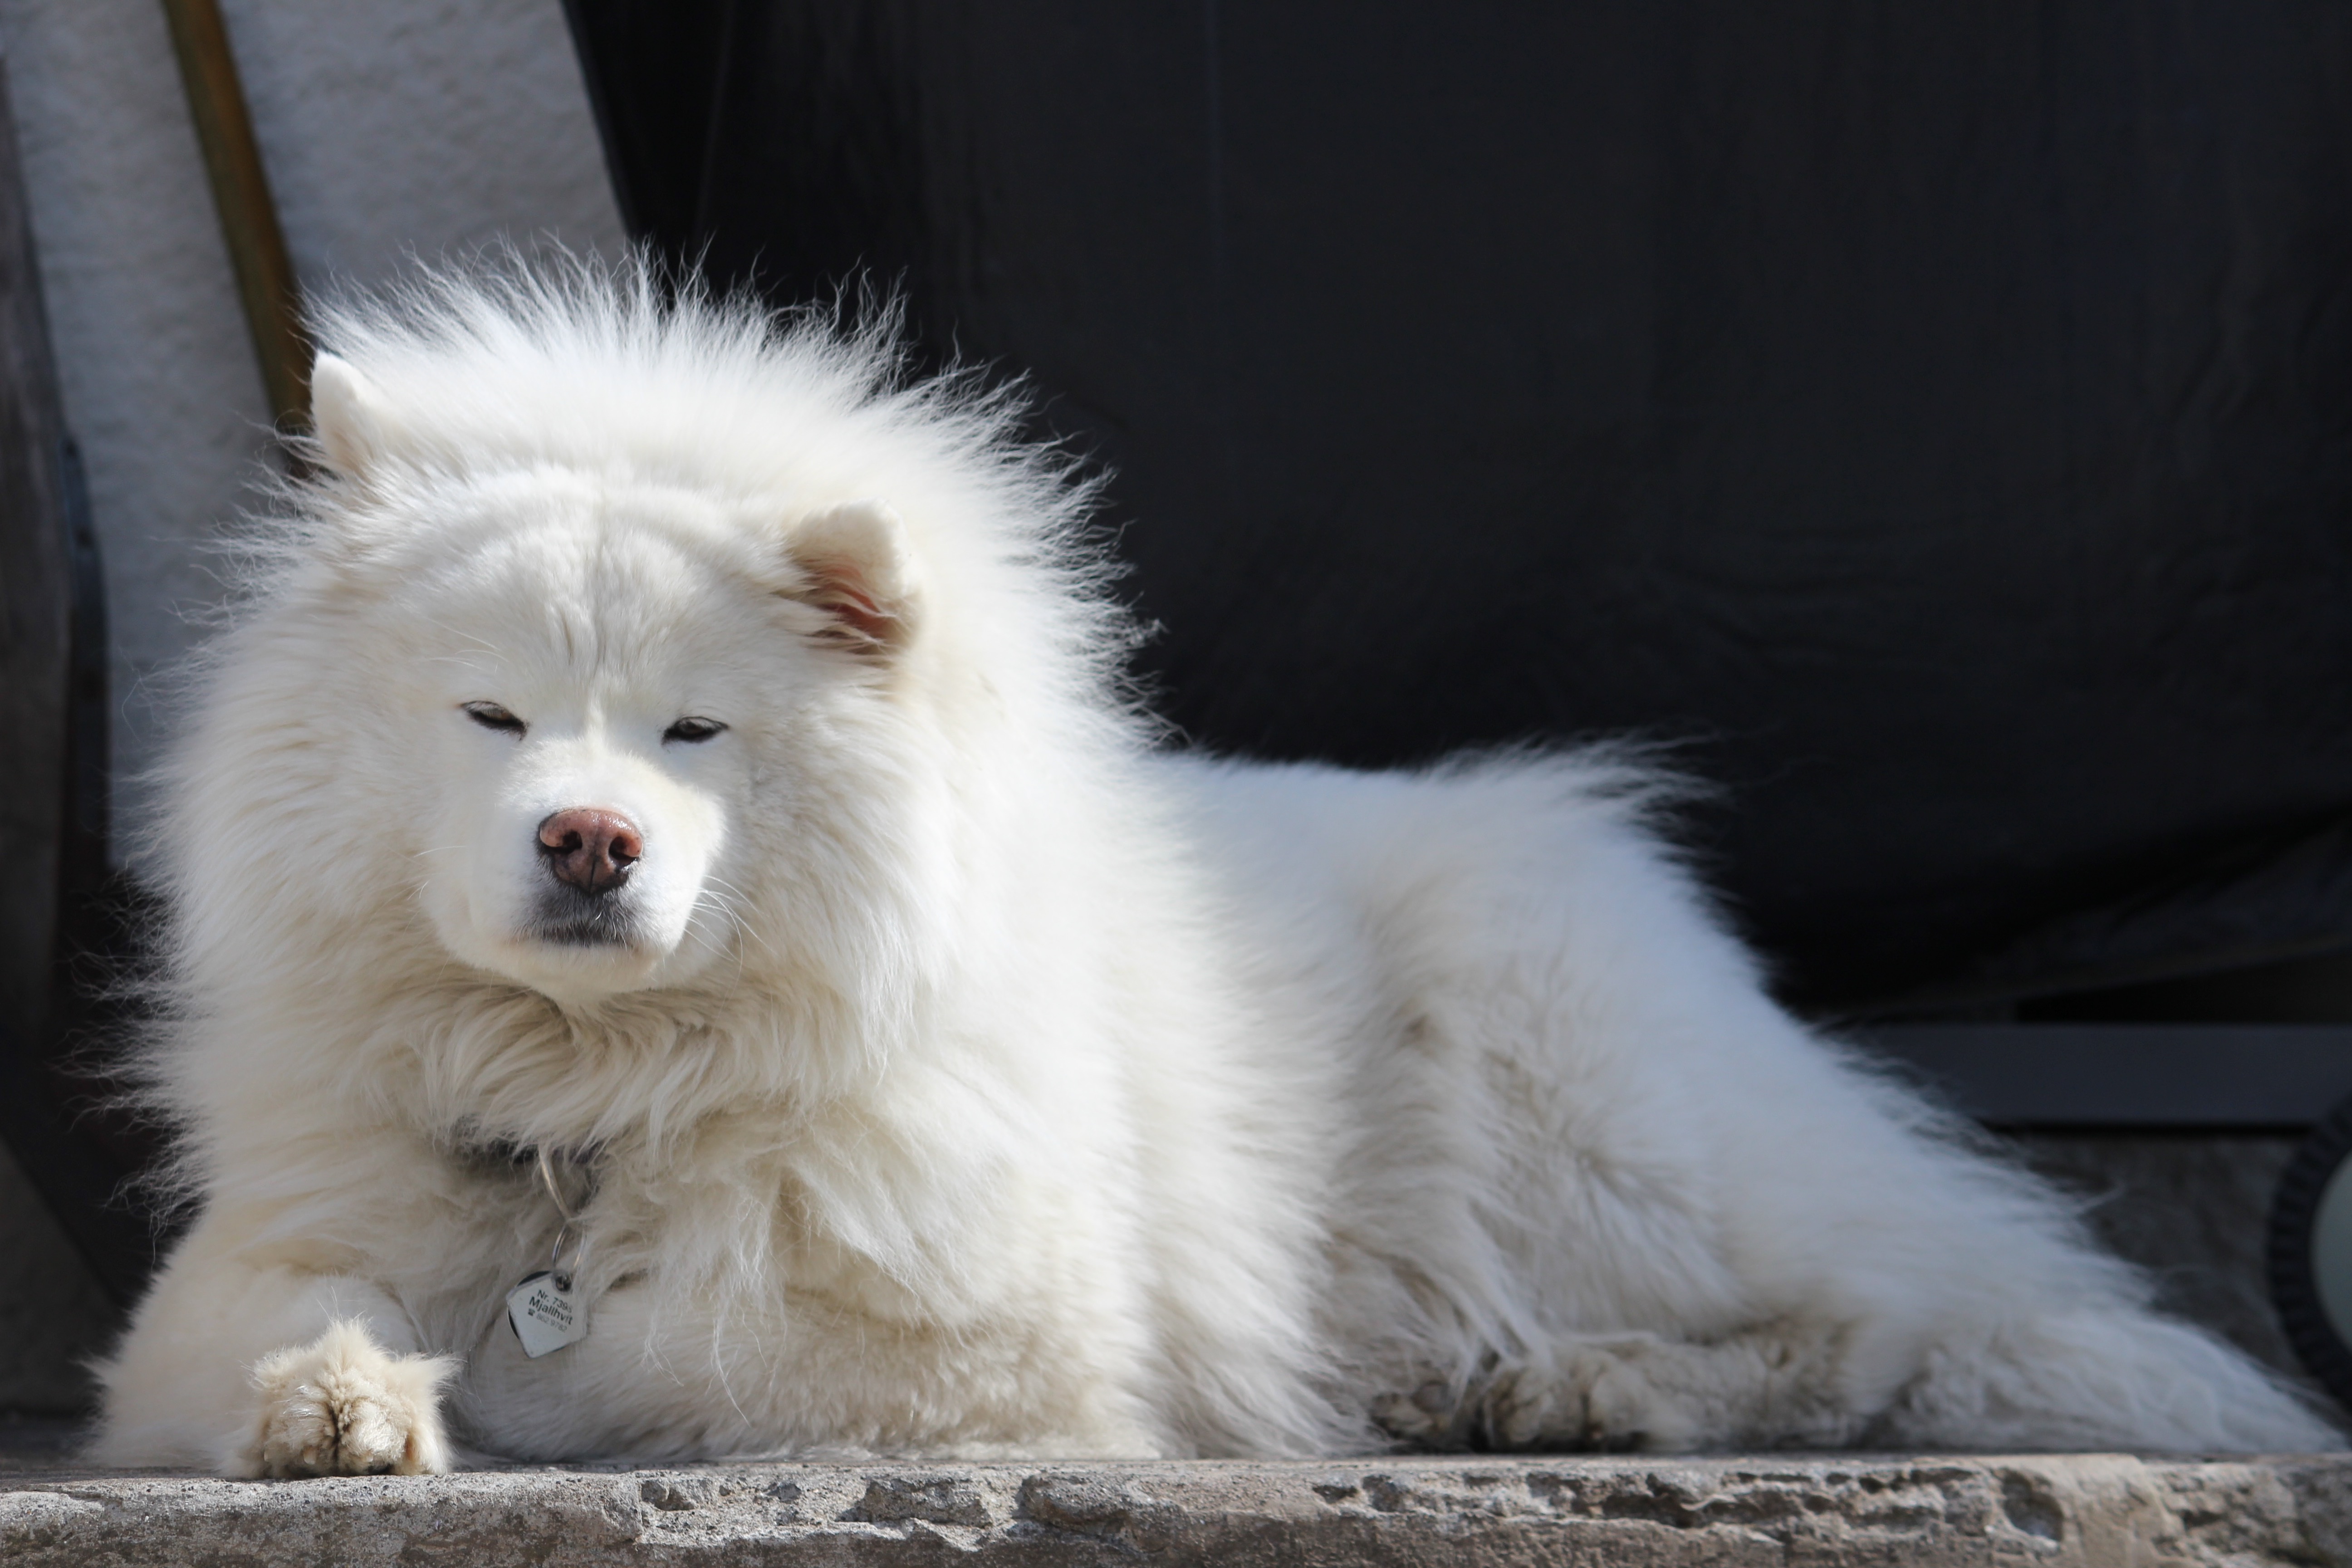
white, dog, animal, cute, canine, sunbathing, pet, mammal, iceland, relaxing, vertebrate, chill, domestic, large, dog breed, doggy, samoyed, alaskan malamute, dog like mammal, carnivoran, dog breed group, greenland dog, german spitz mittel, japanese spitz, american eskimo dog, german spitz, german spitz klein, volpino italiano